Sharmeelee

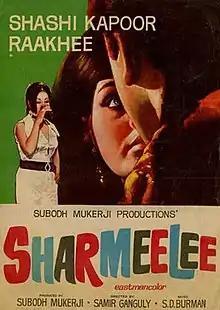

Sharmeelee (trans. Shy) is a 1971 Indian Hindi-language romantic film produced by Subodh Mukherjee and directed by Samir Ganguly. The film stars Shashi Kapoor, Raakhee, Narendra Nath, Nazir Hussain, Iftekhar, S N Banerjee, Anita Guha, Asit Sen. Raakhee played a double role in this film, and its success helped make her one of the decade's top leading ladies in Hindi films. The film also marked the debut of Ranjeet. The film starts on a romantic track, but after halfway takes a brilliant turn towards mystery and thriller genre.